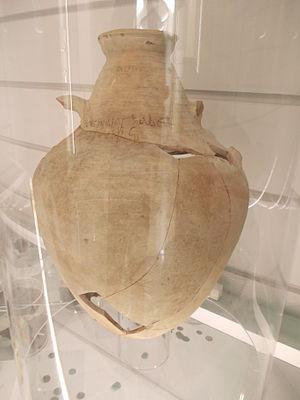
La fontaine d'Anna Perenna est une fontaine votive située à Rome, datant du IVe siècle av. J.-C.; dédiée au culte de la divinité romaine Anna Perenna, trouvée en 1999 et utilisée jusqu'au VIᵉ siècle.